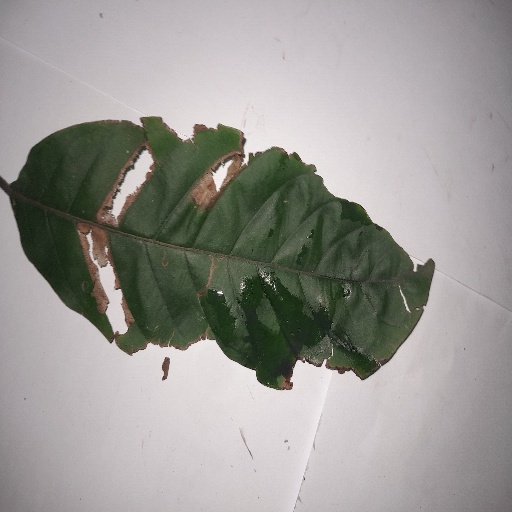
Species: HariTaki
Leaf condition: Bacterial Spot